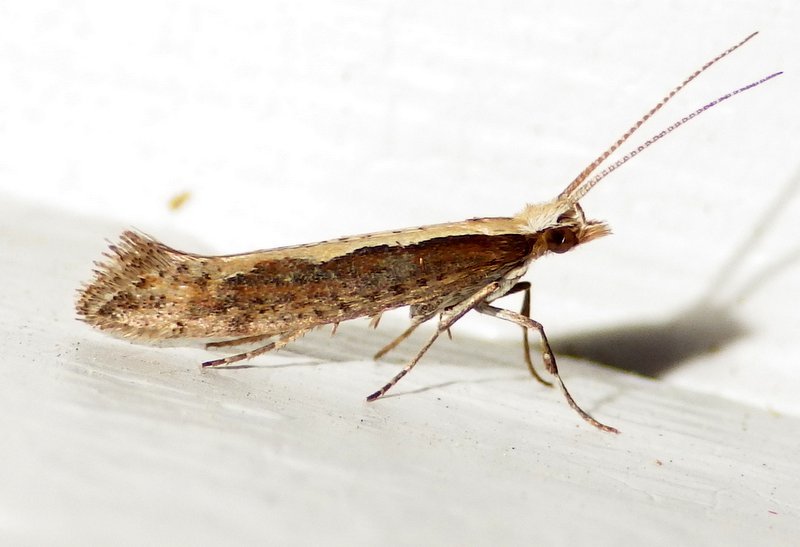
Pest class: diamondback_moth